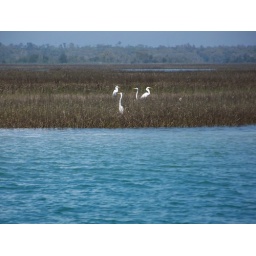
I was taking a picture of some grass and these birds jumped in the way